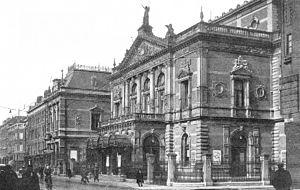
La ville de Rotterdam possède un grand nombre d'espaces dédiés à l'art et à la culture. Plusieurs de ses musées ont une renommée nationale ou internationale, notamment le musée de beaux-arts et peinture Musée Boijmans Van Beuningen, réputé pour sa collection exceptionnelle de tableaux flamands et italiens des XVᵉ et XVIᵉ siècles, de maîtres néerlandais des XVIᵉ et XVIIᵉ siècles et de peintres contemporains, notamment Van Gogh, Mondrian et Van Dongen.